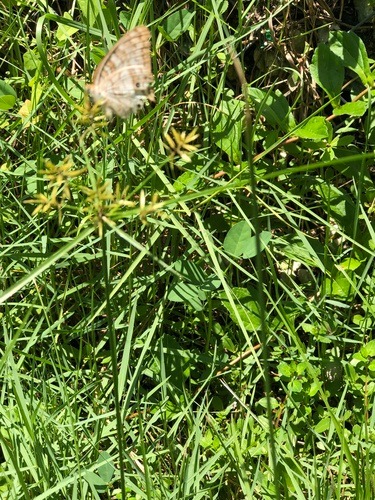
Scientific name: Anartia jatrophae
Common name: White peacock
Family: Nymphalidae
Order: Lepidoptera
Pollinator type: Primary pollinator
Habitat: Gardens, parks, and open areas
Geographic range: Southern United States to Argentina
Conservation status: Least Concern